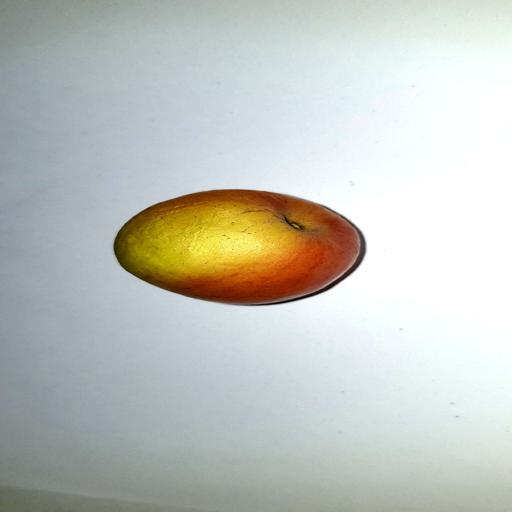
Label: healthy